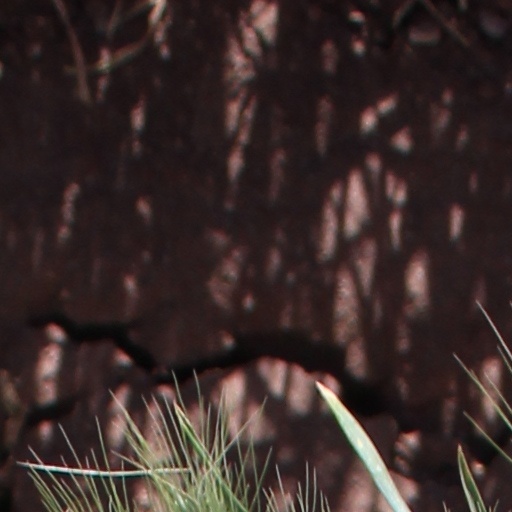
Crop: wheat